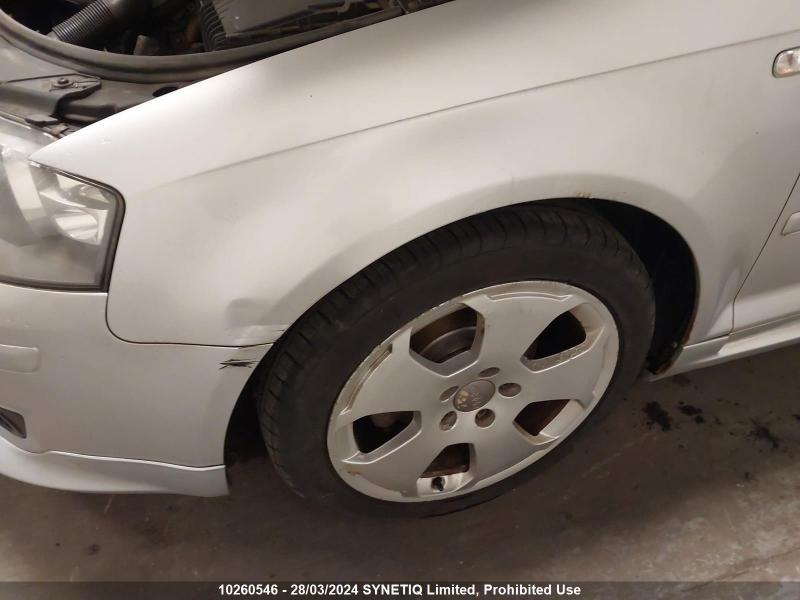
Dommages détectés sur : pare-choc avant, aile avant gauche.
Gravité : mineur